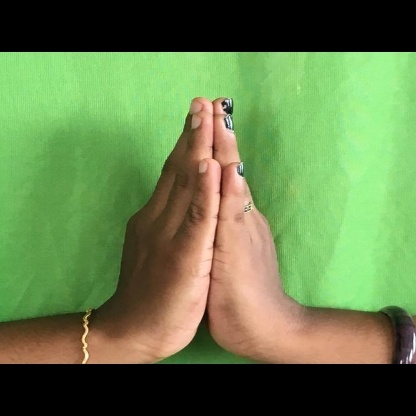
Mudra: Anjali